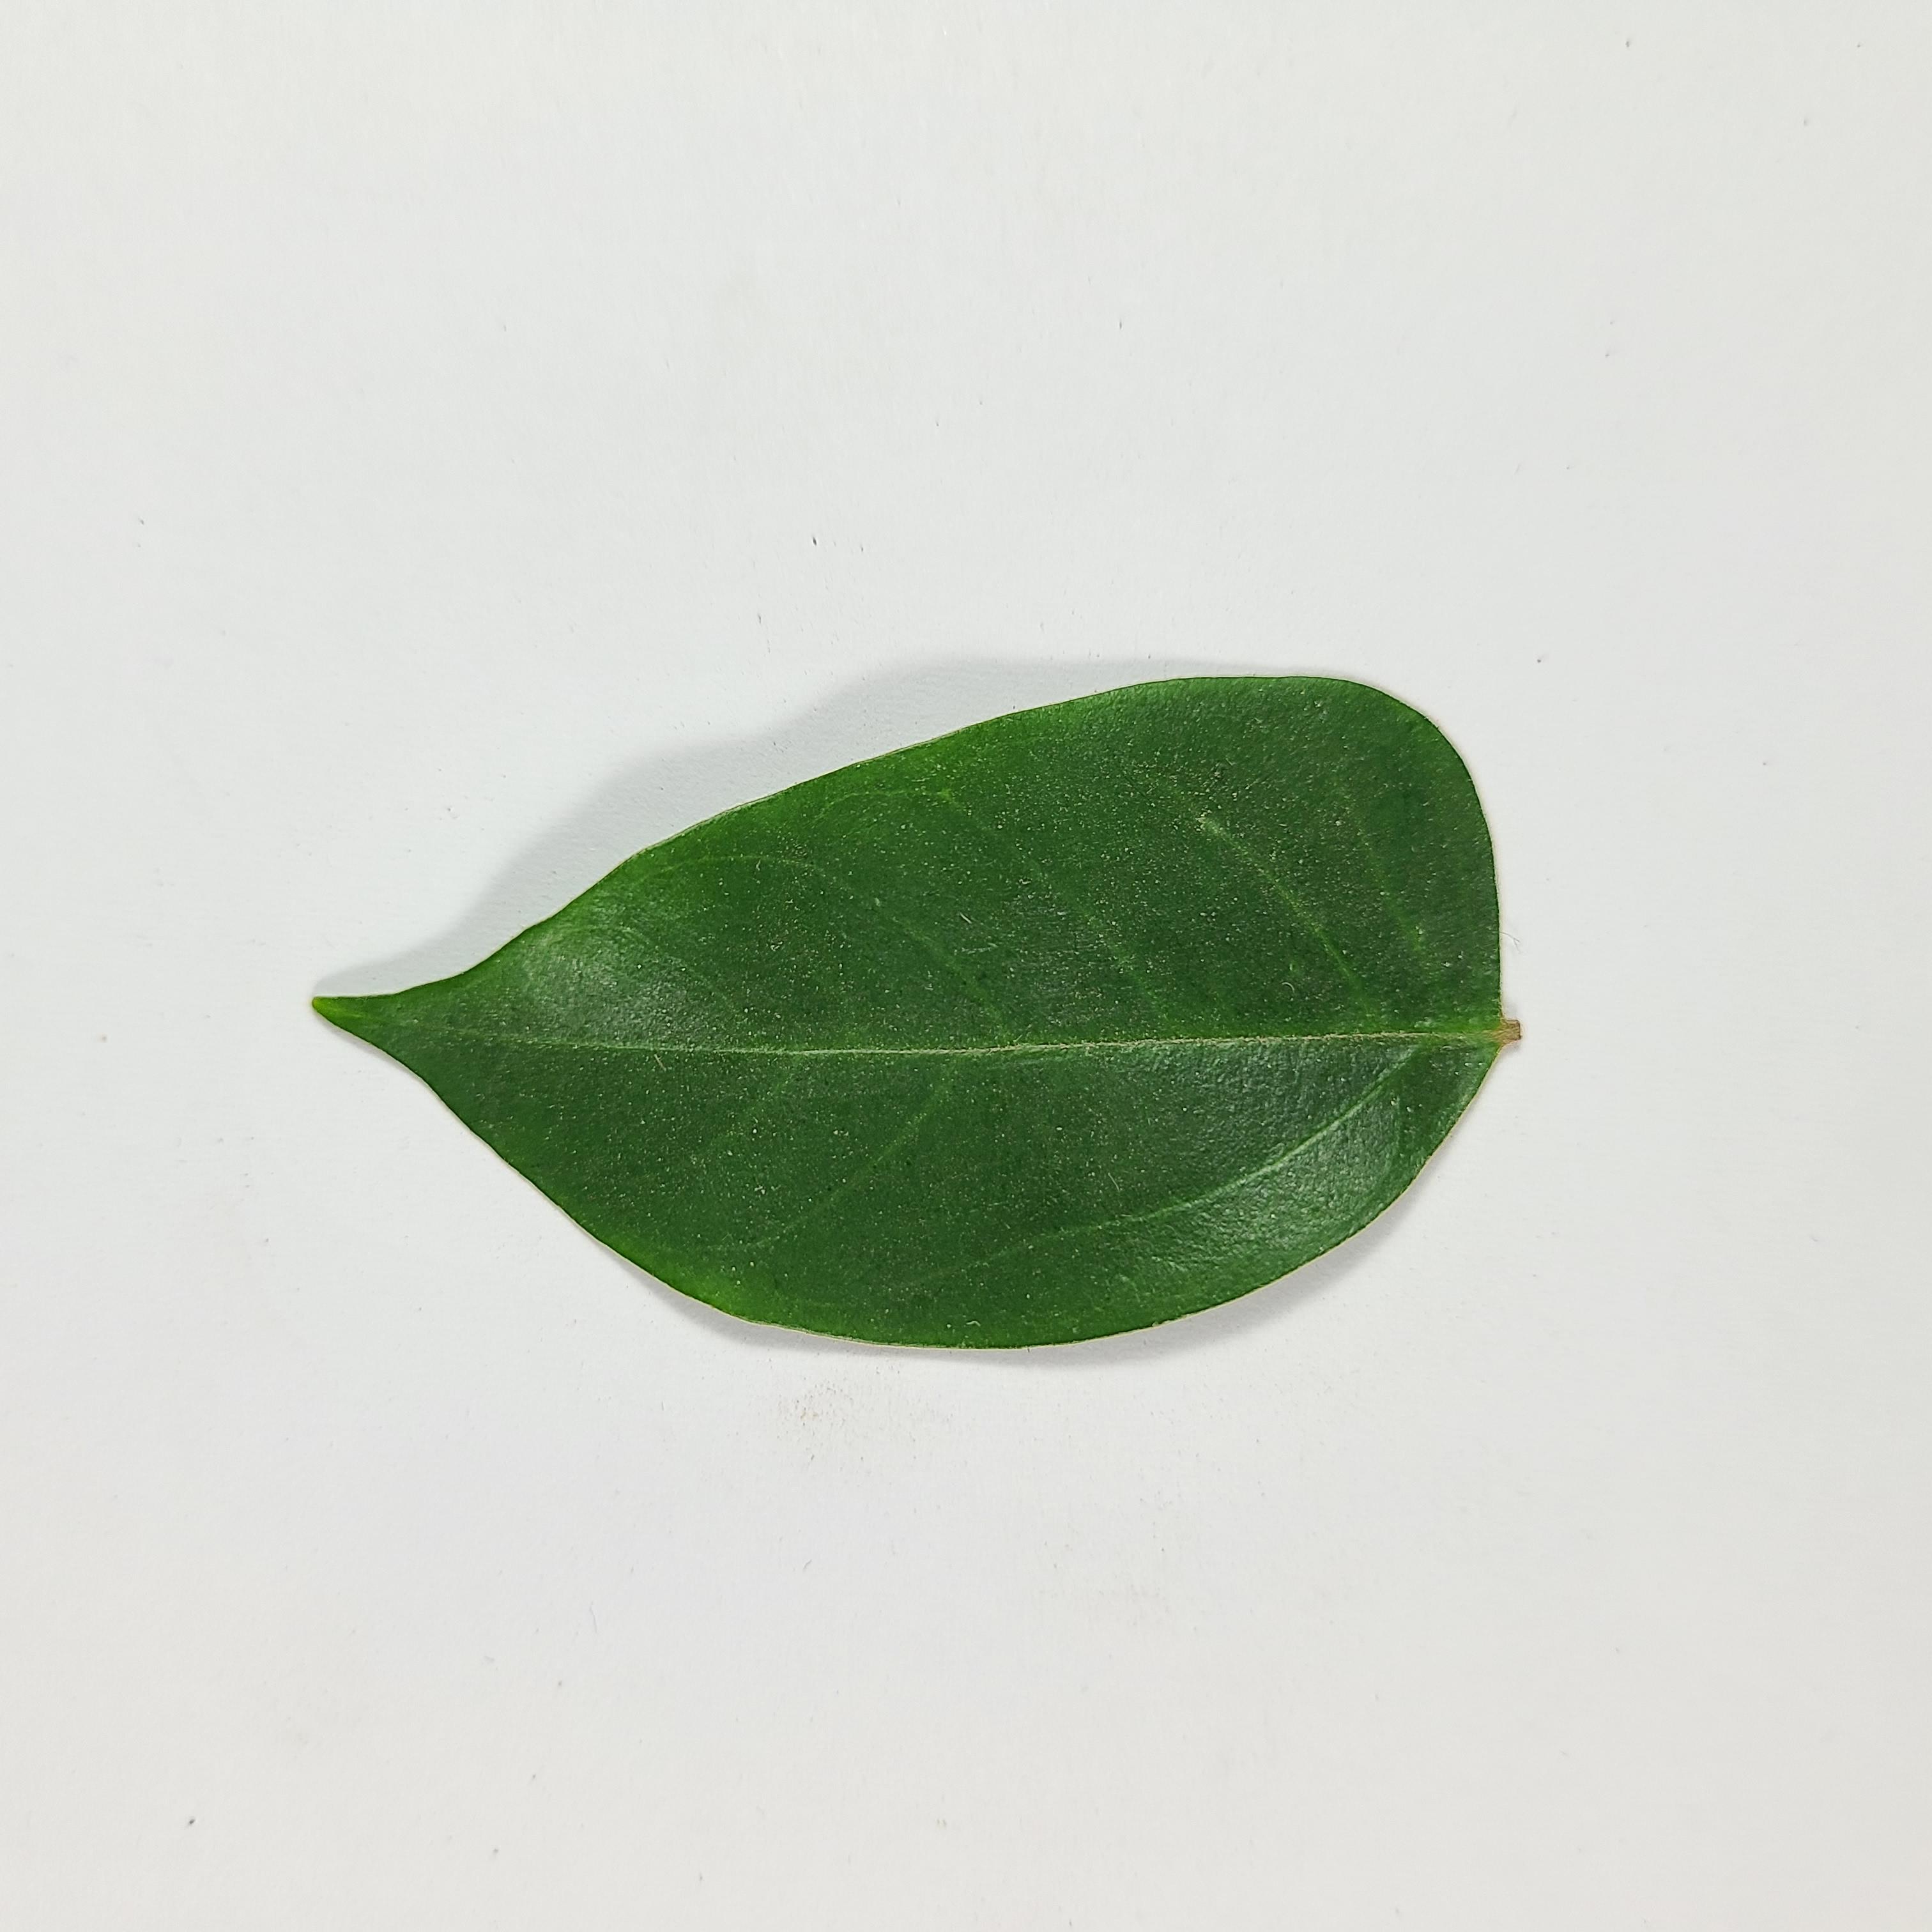
Label: Healthy Leaves